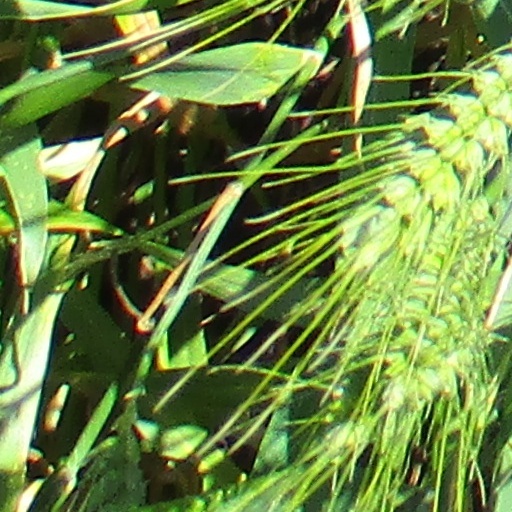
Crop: wheat